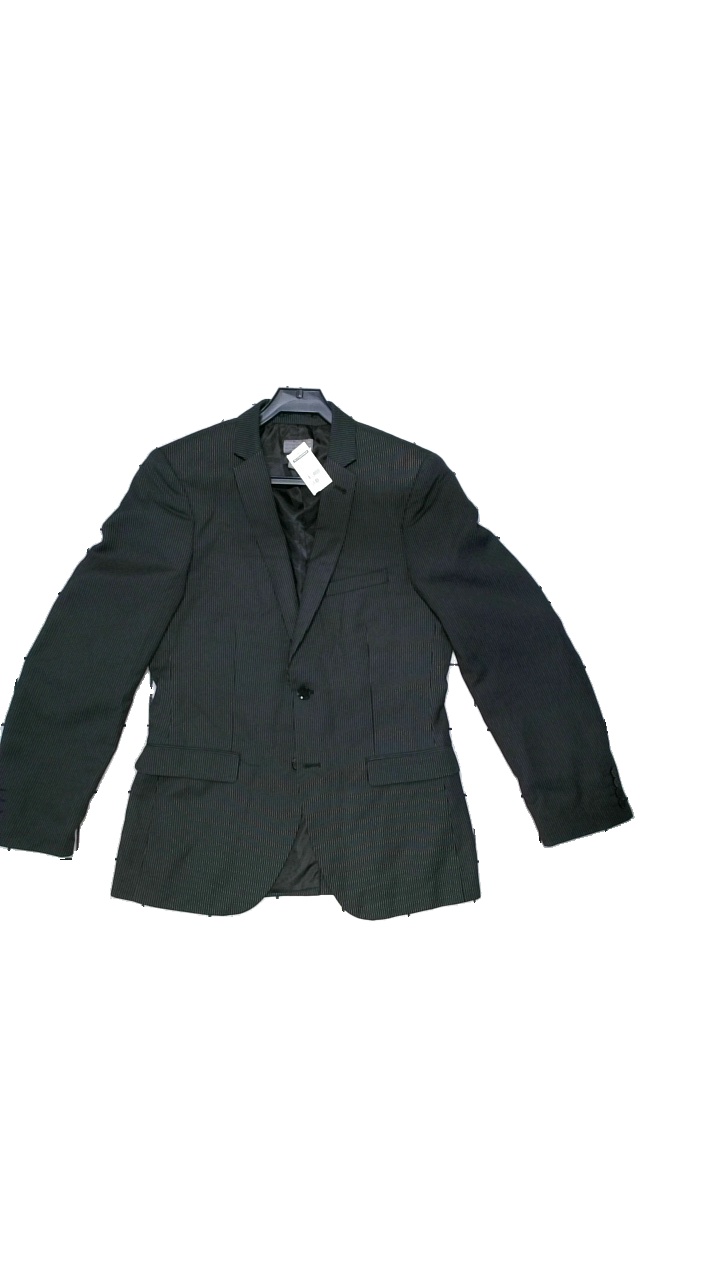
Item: Blazer (Men)
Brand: H&m
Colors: White, Black
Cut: Regular
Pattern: Striped
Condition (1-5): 4
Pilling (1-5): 3
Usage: Reuse
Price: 150-250